Salt Springs, Pictou County

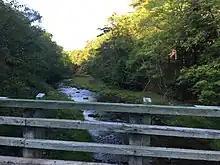
The West River flows through Salt Springs Provincial Park

The community shares a valley with the upper reaches of the West River (of Pictou), with the surrounding mountains being the eastern extension of the Cobequid Hills. The community is directly east of Mount Thom and is named after saline springs which bubble up from the foot of the mountain.